1903 FA Cup final

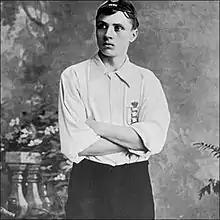
Steve Bloomer missed the final because of injury

As both teams normally wore white shirts and blue shorts, agreement was needed about who should change kit but both clubs claimed priority of choice. The issue was referred to the FA who refused to get involved. Unable to reach agreement, both clubs conceded the argument and neither team wore its normal kit. Bury turned out in Cambridge blue shirts and navy blue shorts, Derby in red shirts and black shorts.